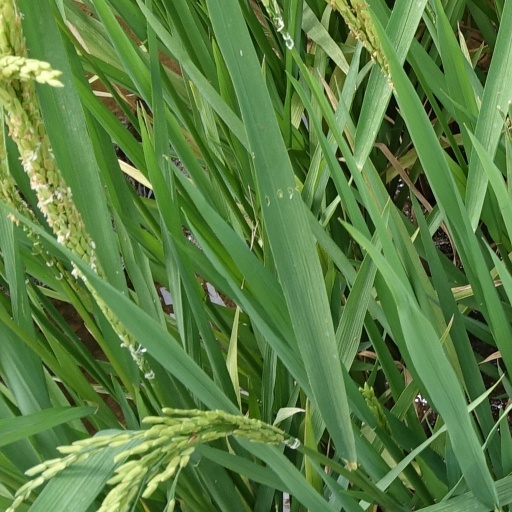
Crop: rice